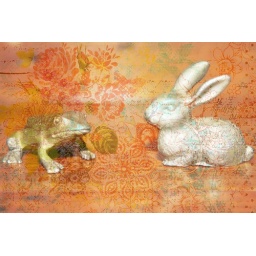
the floral layer is this really sweet paper i scanned onto my computer. i found the frog and rabbit in my house